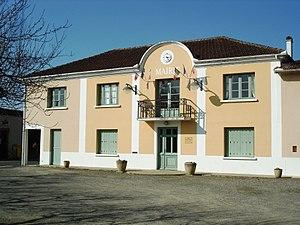
Mairie de Labatut-Rivière, Hautes-Pyrénées, France
Labatut-Rivière est une commune française située dans le département des Hautes-Pyrénées, en région Occitanie. La commune se situe dans le pays de Rivière-Basse, aux confins de la Bigorre, du Béarn et de l'Armagnac.